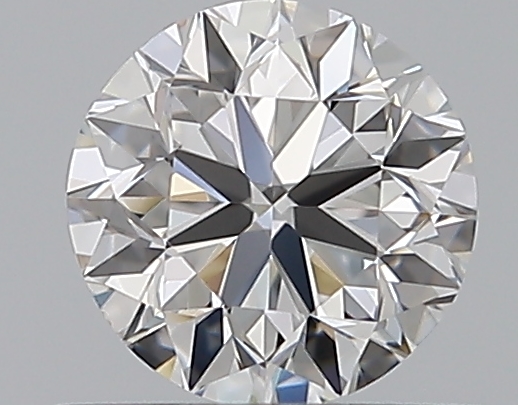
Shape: round
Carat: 0.5
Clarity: VS1
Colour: F
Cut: VG
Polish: EX
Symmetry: VG
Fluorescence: N
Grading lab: GIA
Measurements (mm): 4.92 x 4.98 x 3.19